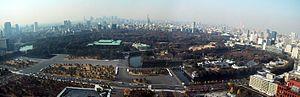
Le Kōkyo ou palais impérial de Tokyo est un complexe palatial abritant notamment la résidence principale de l'empereur du Japon, un palais de fonction et de ses services. Il est situé dans l'arrondissement spécial de Chiyoda, à l'adresse officielle du « 1-1, Chiyoda, Chiyoda-ku, Tōkyō-to » et couvre une superficie de 3,41 km².
Ōta Dōkan, aussi connu sous le nom Ōta Sukenaga ou Ōta Dōkan Sukenaga, est un samouraï, poète guerrier, tacticien militaire et moine bouddhiste japonais. Ōta Sukenaga prend la tonsure de prêtre bouddhiste en 1478 et adopte également le nom bouddhiste de Dōkan par lequel il est maintenant connu. Dōkan est surtout connu comme l'architecte et le bâtisseur du château d'Edo de la ville moderne de Tokyo. Il est considéré comme le fondateur de la jōkamachi qui s'est développée autour de cette forteresse de l'ère Ōnin.